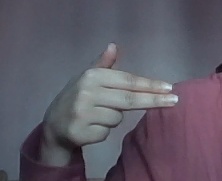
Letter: ghain